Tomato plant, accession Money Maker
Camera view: tilt-top (135 deg); turntable rotation: 30 degrees
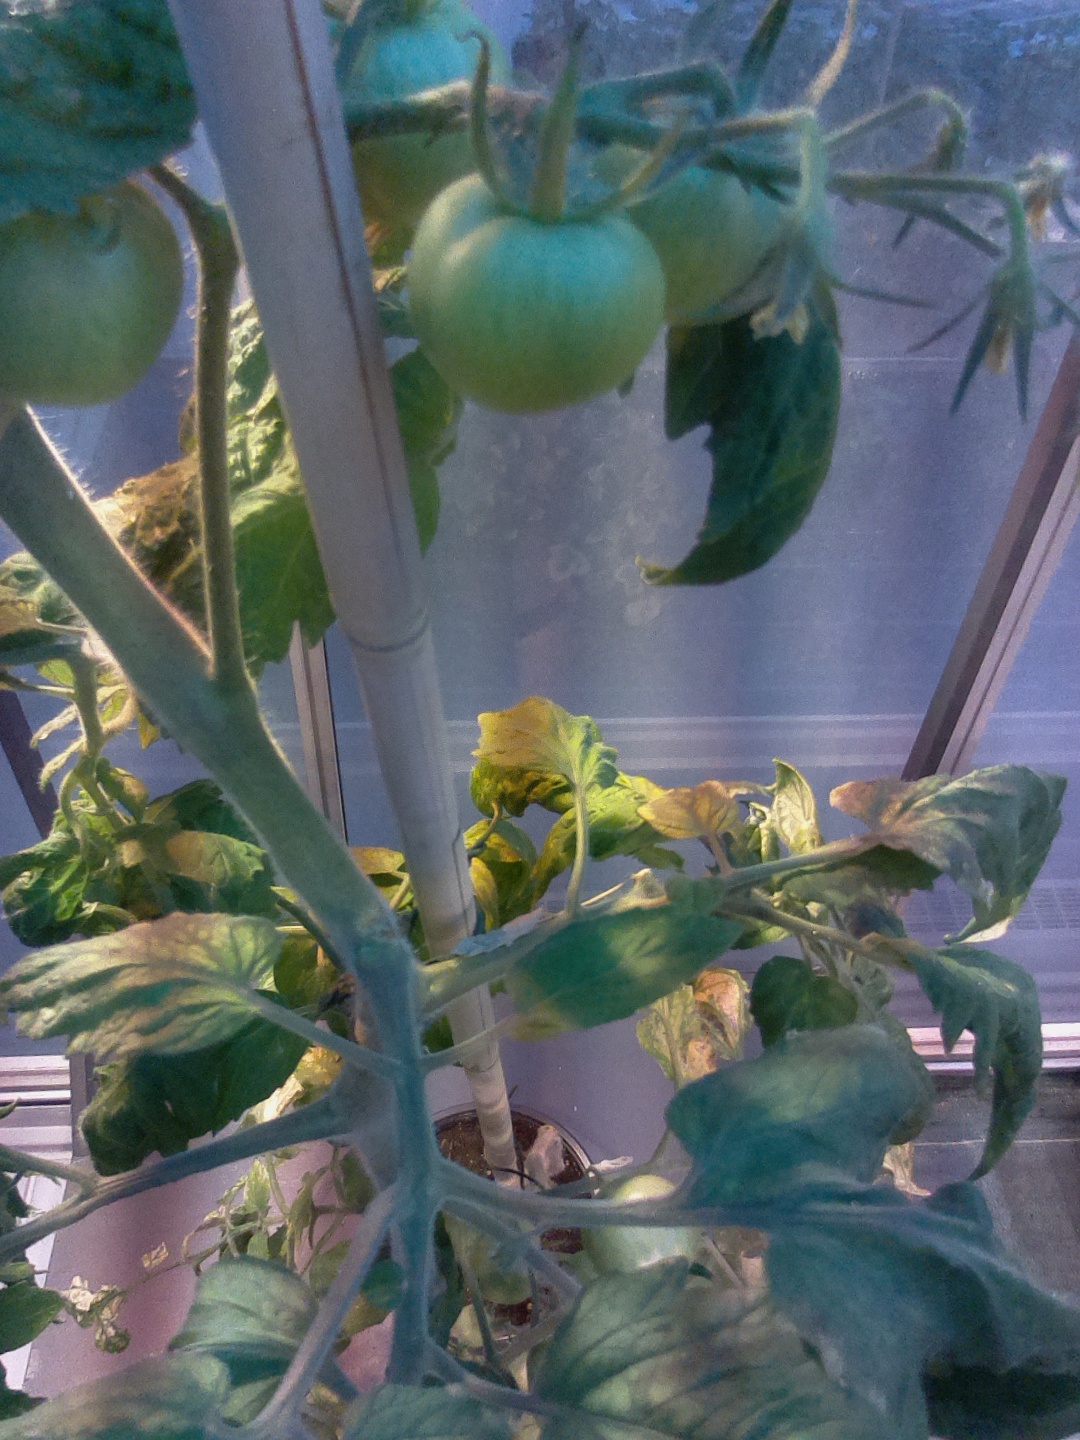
BBCH growth stage 73: 30%-40% of final fruit size